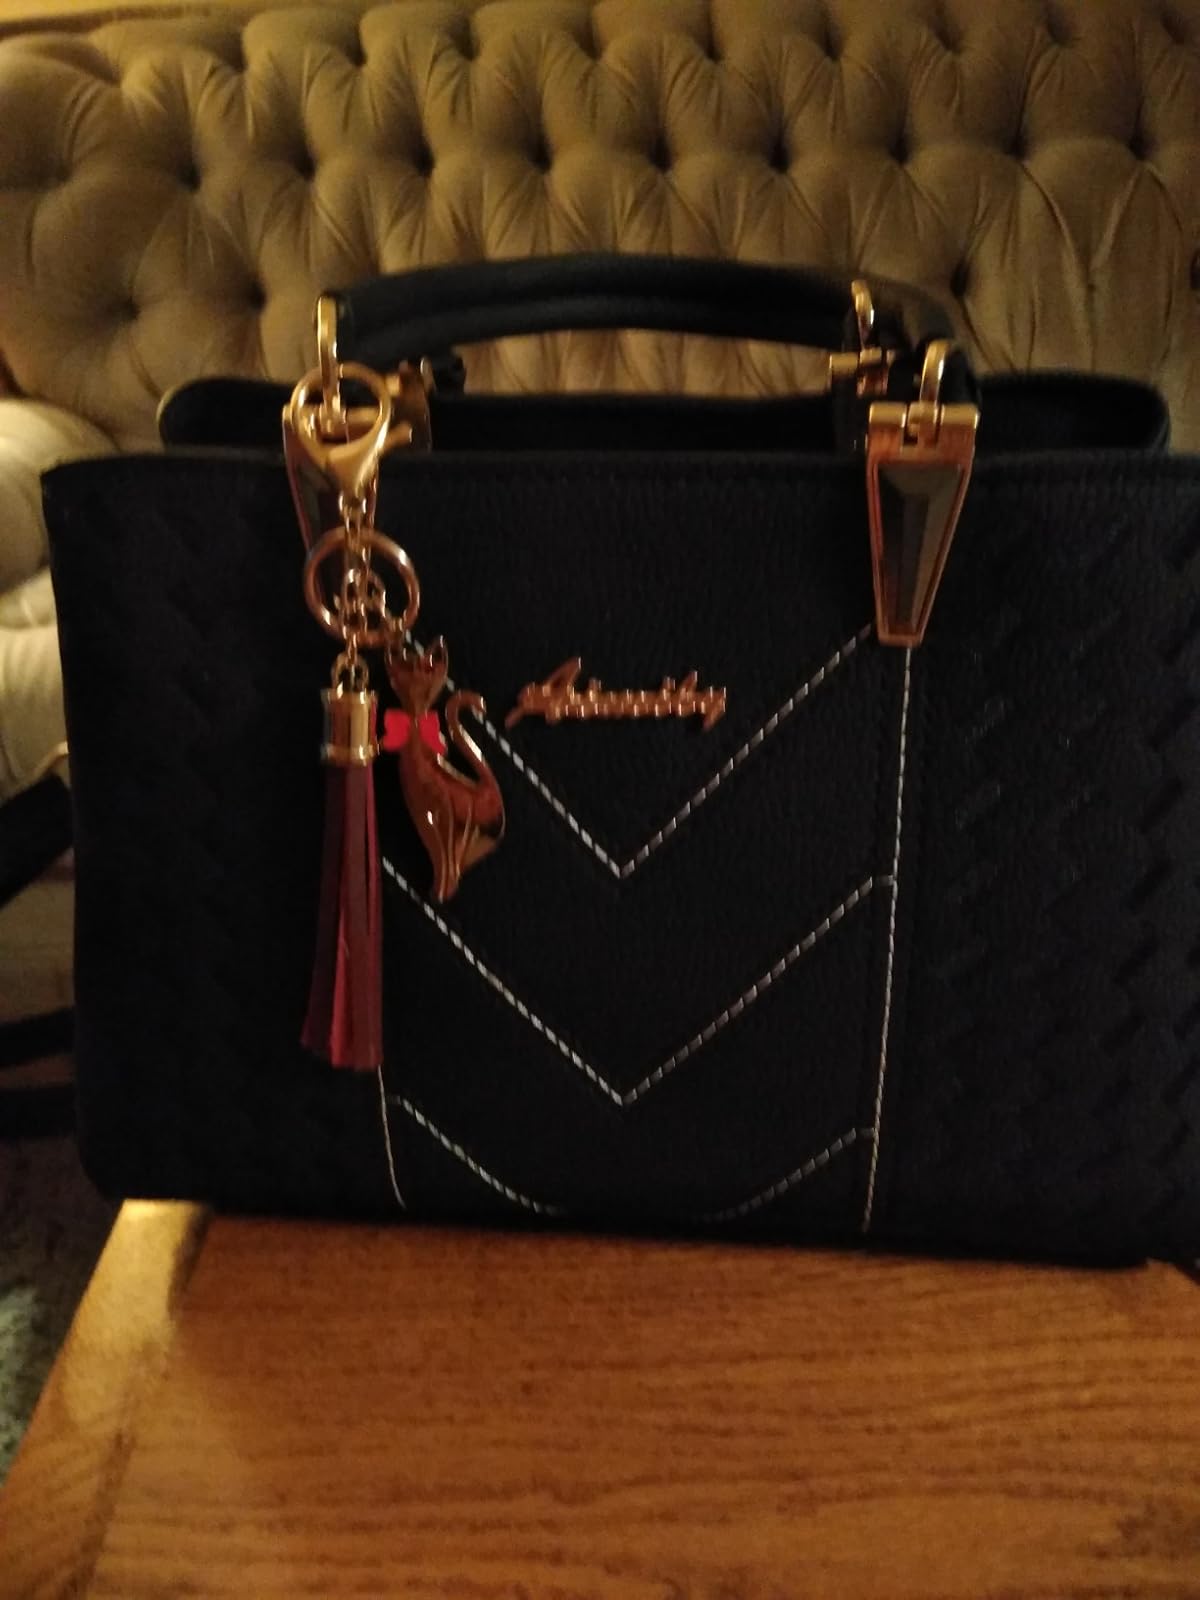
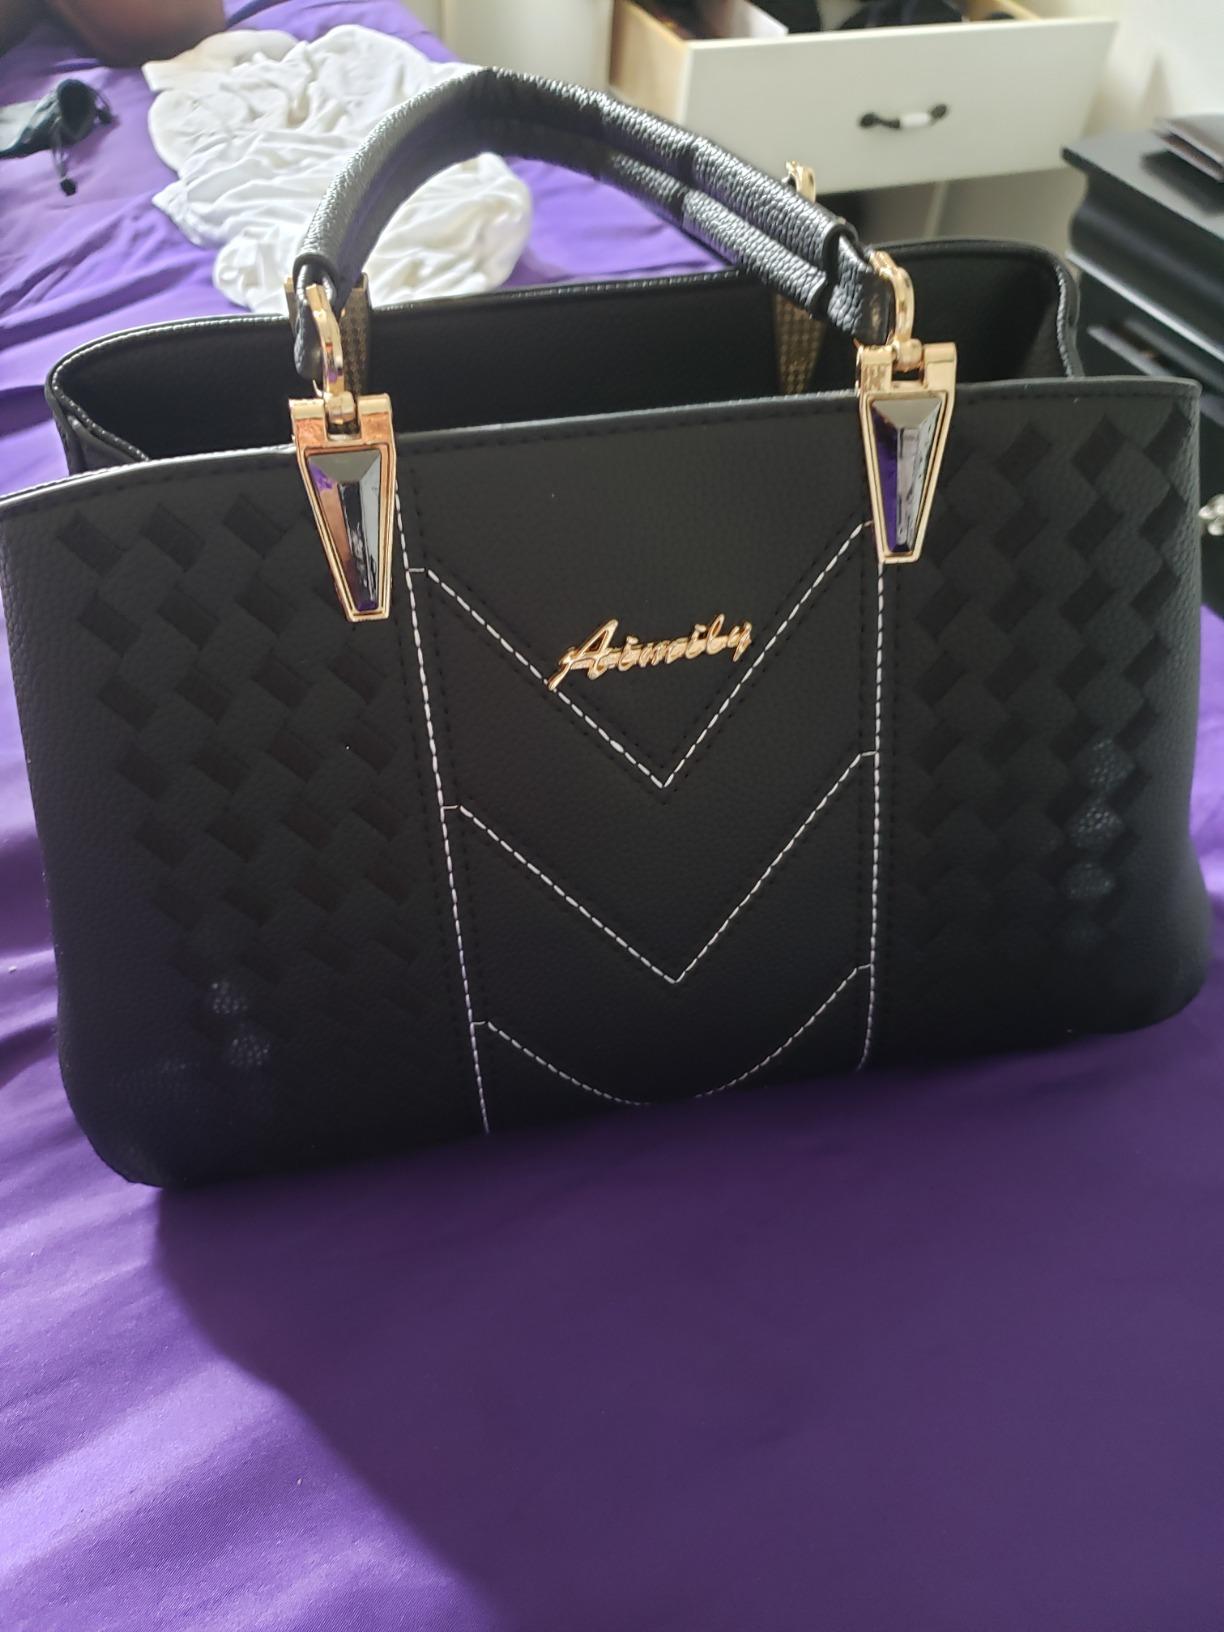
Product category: accessories_handbag
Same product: yes